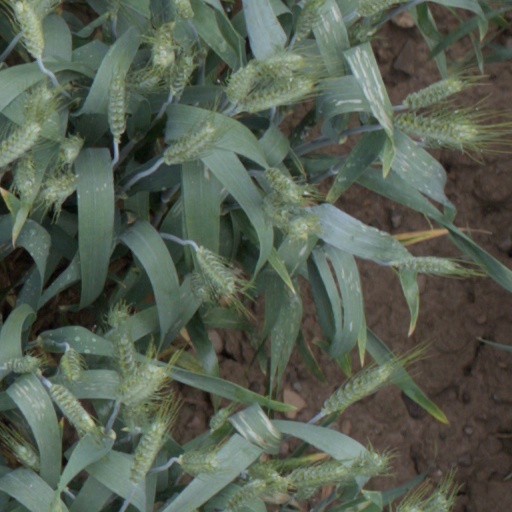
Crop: wheat